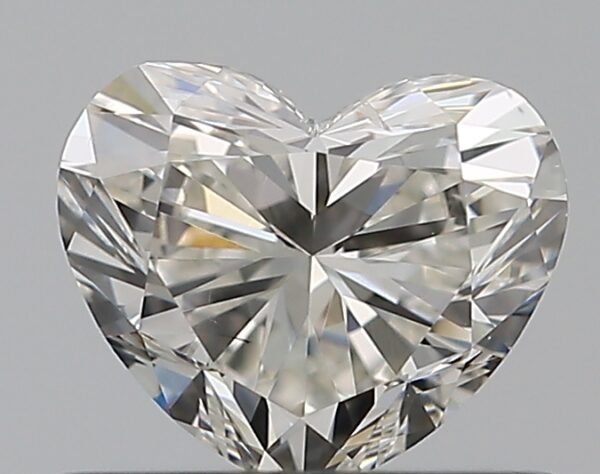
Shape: heart
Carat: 0.52
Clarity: SI1
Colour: I
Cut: VG
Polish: EX
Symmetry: VG
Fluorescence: F
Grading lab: GIA
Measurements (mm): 4.65 x 5.58 x 3.18